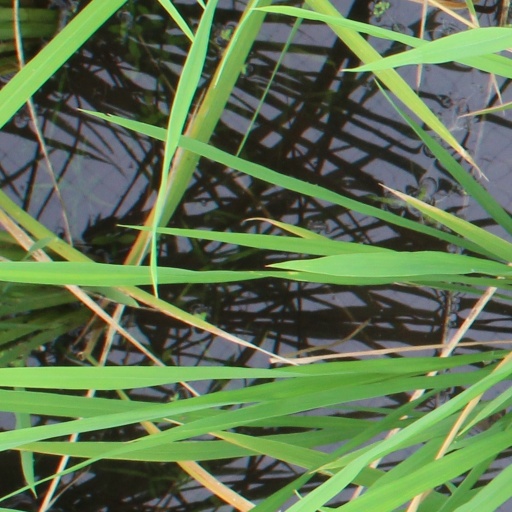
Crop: rice